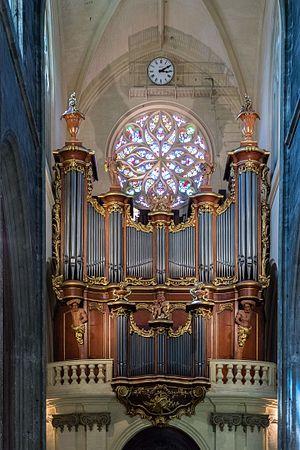
Bordeaux - Basilique Saint-Michel - Orgue
La basilique Saint-Michel est l'un des principaux lieux de culte catholique de la ville de Bordeaux, dans le sud-ouest de la France. Bâtie du XIVᵉ au XVIᵉ siècle, elle est caractéristique du style gothique flamboyant. L'église a donné son nom au quartier dans lequel elle se situe.